Advanced Technology Centre Shah Alam

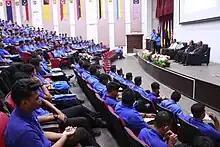
The auditorium

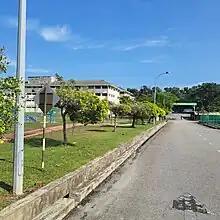
The dormitories

The main faculties at ADTEC Shah Alam are mechanics, servicing, electronics, and machining, with a curriculum bias of about 30–40% theory to 60–70% practical. General subjects are also offered; these include mathematics, science, English, ICT, CAD, and Islamic/moral studies. By offering these, ADTECSA aims to enhance the career potential of its students. The courses offered conform to the Malaysian Skills Certificate program "(Diploma Kemahiran Malaysia)."